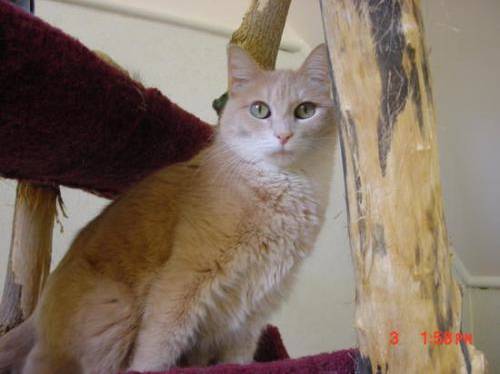
Label: cat